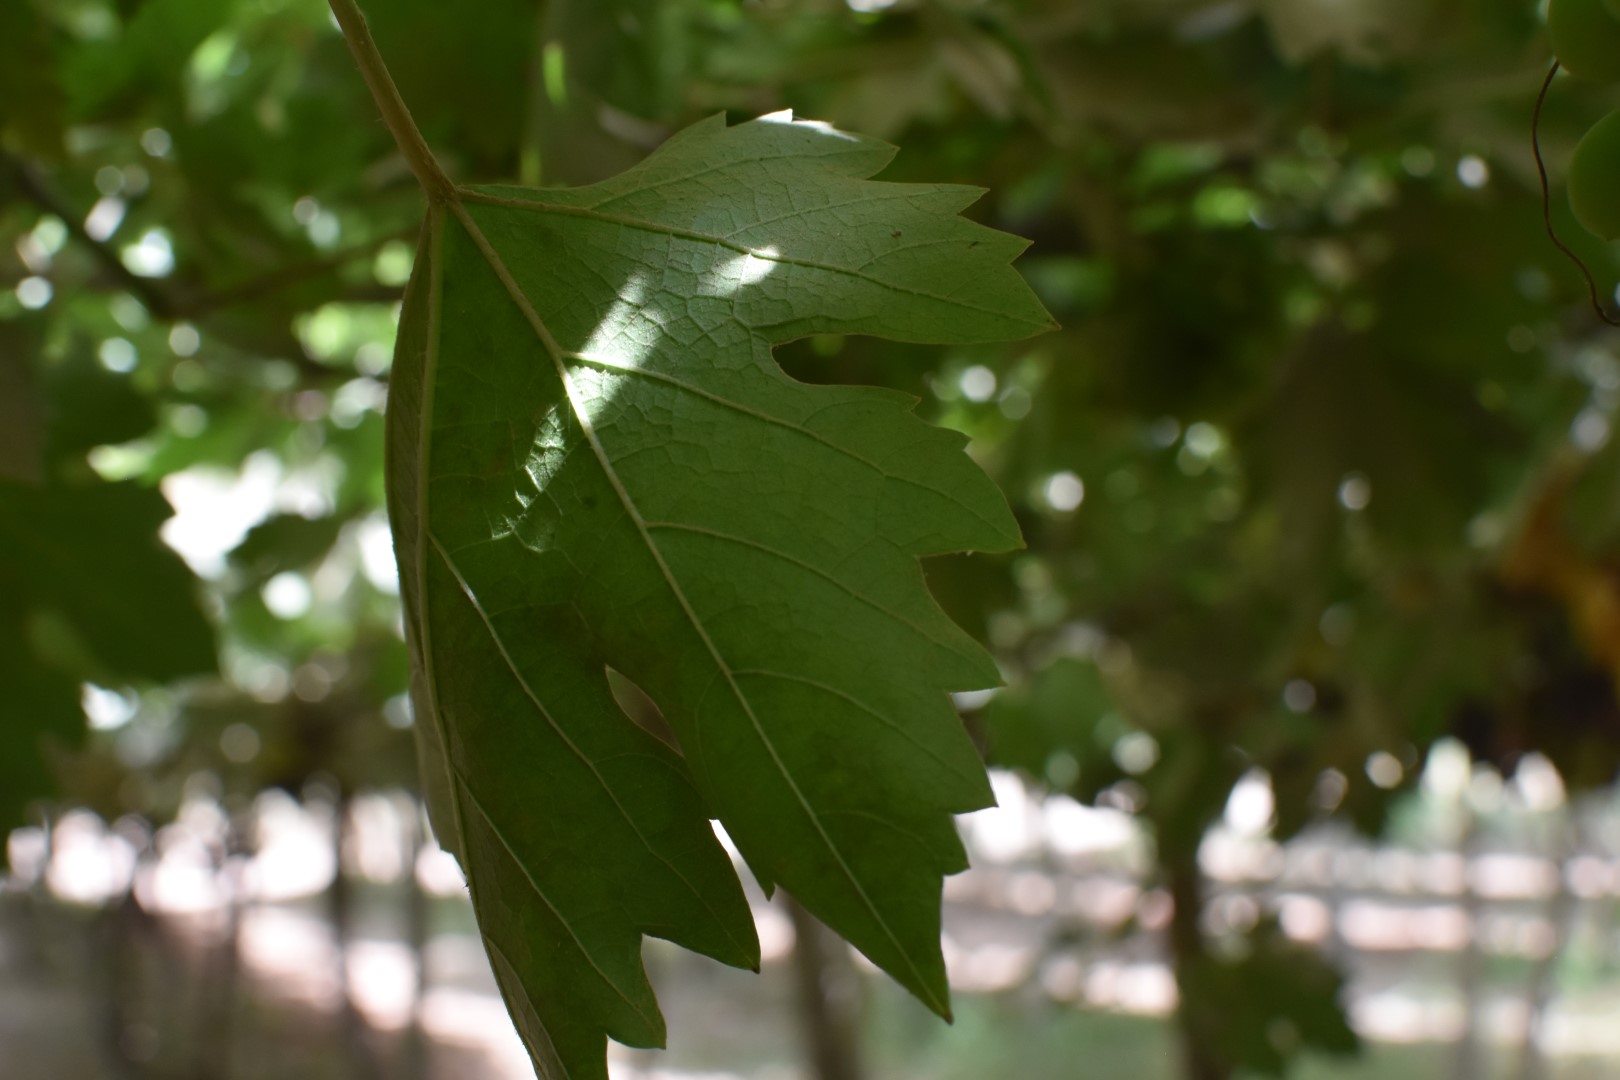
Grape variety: Riasi